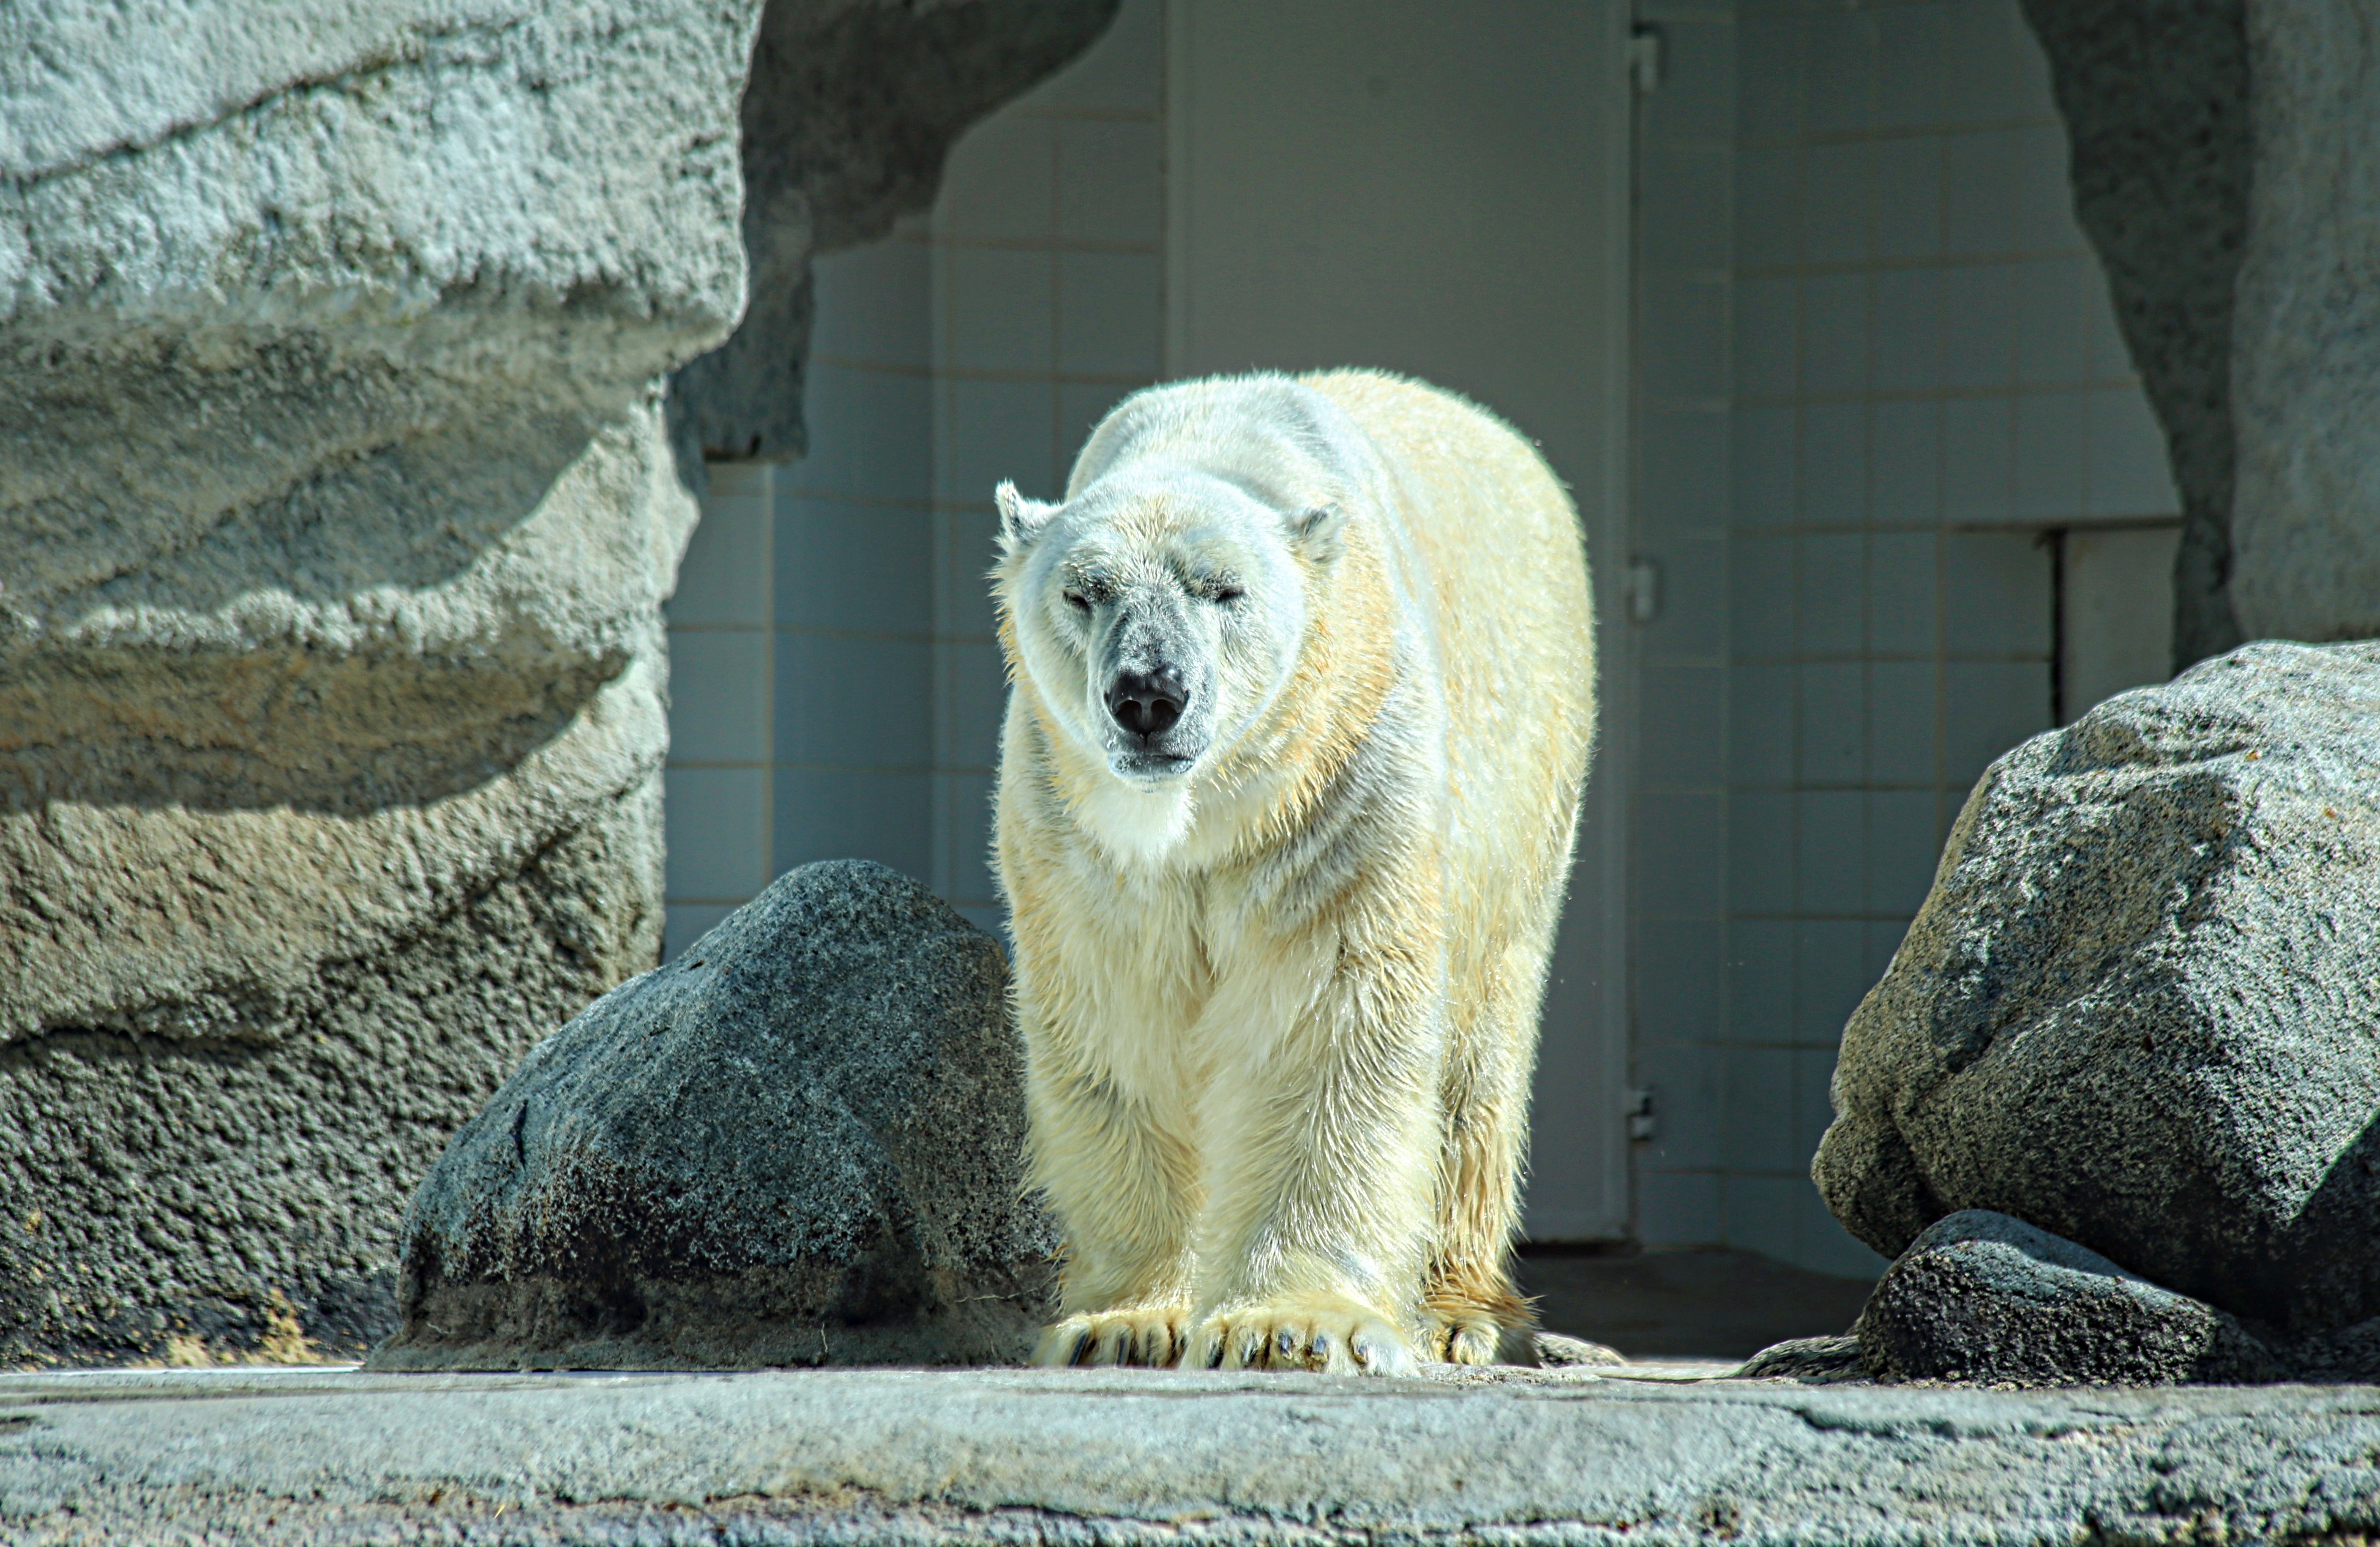
cold, winter, white, animal, bear, wildlife, wild, zoo, mammal, fauna, polar bear, polar, animals